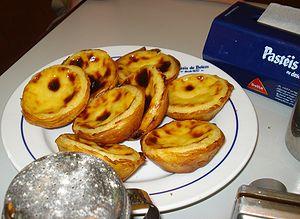
Le Portugal, en forme longue la République portugaise, en portugais : República Portuguesa, est un pays d'Europe du Sud, membre de l'Union européenne, situé dans l'Ouest de la péninsule Ibérique. Délimité au nord et à l'est par l'Espagne puis au sud et à l'ouest par l'océan Atlantique, il est le pays le plus occidental de l'Europe continentale. Il comprend également les archipels des Açores et de Madère, deux régions autonomes situées dans le nord de l'océan Atlantique, pour une superficie totale de 92 090 km². Membre fondateur de l'OTAN, le Portugal est étroitement lié politiquement et militairement avec l'ensemble des autres pays occidentaux. Il est également membre de l’OCDE, de l'ONU, du conseil de l'Europe et de l’espace Schengen et est l'un des pays fondateurs de la zone euro. Le Portugal entretient en outre d'importantes relations avec l'Espagne et la France, l'Allemagne, le Royaume-Uni et l'Italie, qui sont ses cinq plus importants partenaires commerciaux.
Un pastel de nata — littéralement « pâtisserie à la crème » — est une pâtisserie typique de la cuisine portugaise. Il s'agit d'une sorte de flan pâtissier, parfois dégusté tiède. La Fábrica dos pastéis de Belém utilise également le terme pastel de Belém.